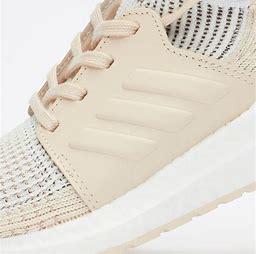
Brand: Adidas
Model: Ultraboost 19